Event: Nepal Earthquake
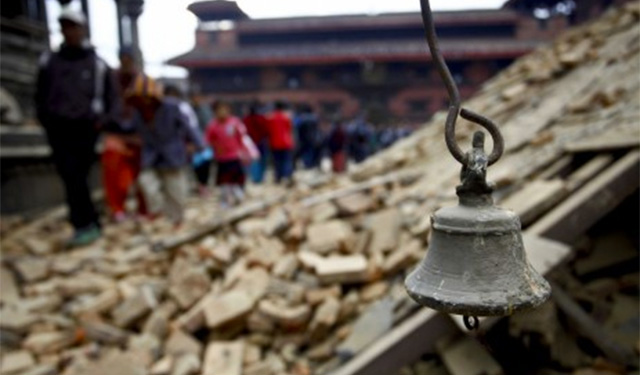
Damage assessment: damage